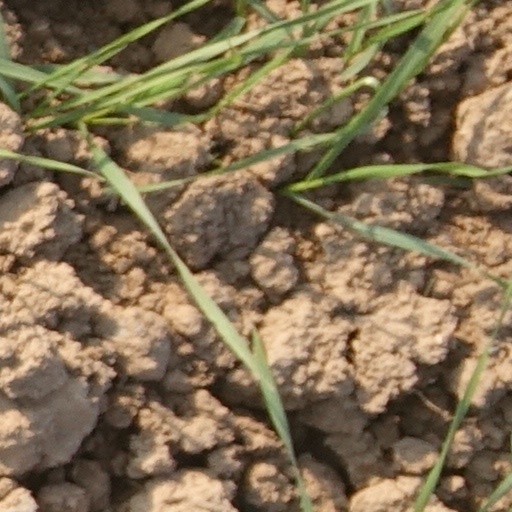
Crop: wheat